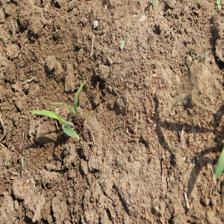
Label: Sorghum